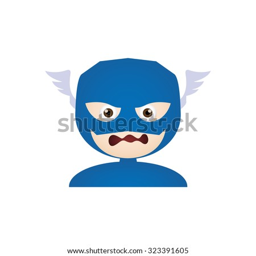
isolated boy with a halloween costume and a facial expression